Men in black

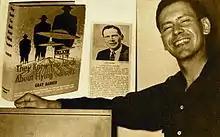
Gray Barker, posing with promotional materials for his book, "They Knew Too Much About Flying Saucers". Several MIB appear in silhouette on the cover.

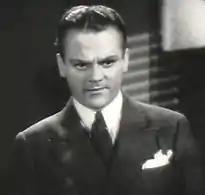
Men in black are usually depicted in the form of stereotypical "G-men," agents of the Federal Bureau of Investigation (FBI), with dark suits (James Cagney in the film "G Men" is pictured here).

In popular culture and UFO conspiracy theories, men in black (MIB) are government agents dressed in dark suits, who question, interrogate, harass, and threaten unidentified flying object (UFO) witnesses to keep them silent about what they have seen. The term is also frequently used to describe mysterious men working for unknown organizations, as well as various branches of government allegedly tasked with protecting government UFO secrets or performing other strange activities. They are typically described as tall men with expressionless faces, slightly pale skin, and usually wearing black suits with black sunglasses. “Men In Black” encounters are very common tales told in American UFO conspiracy theories.